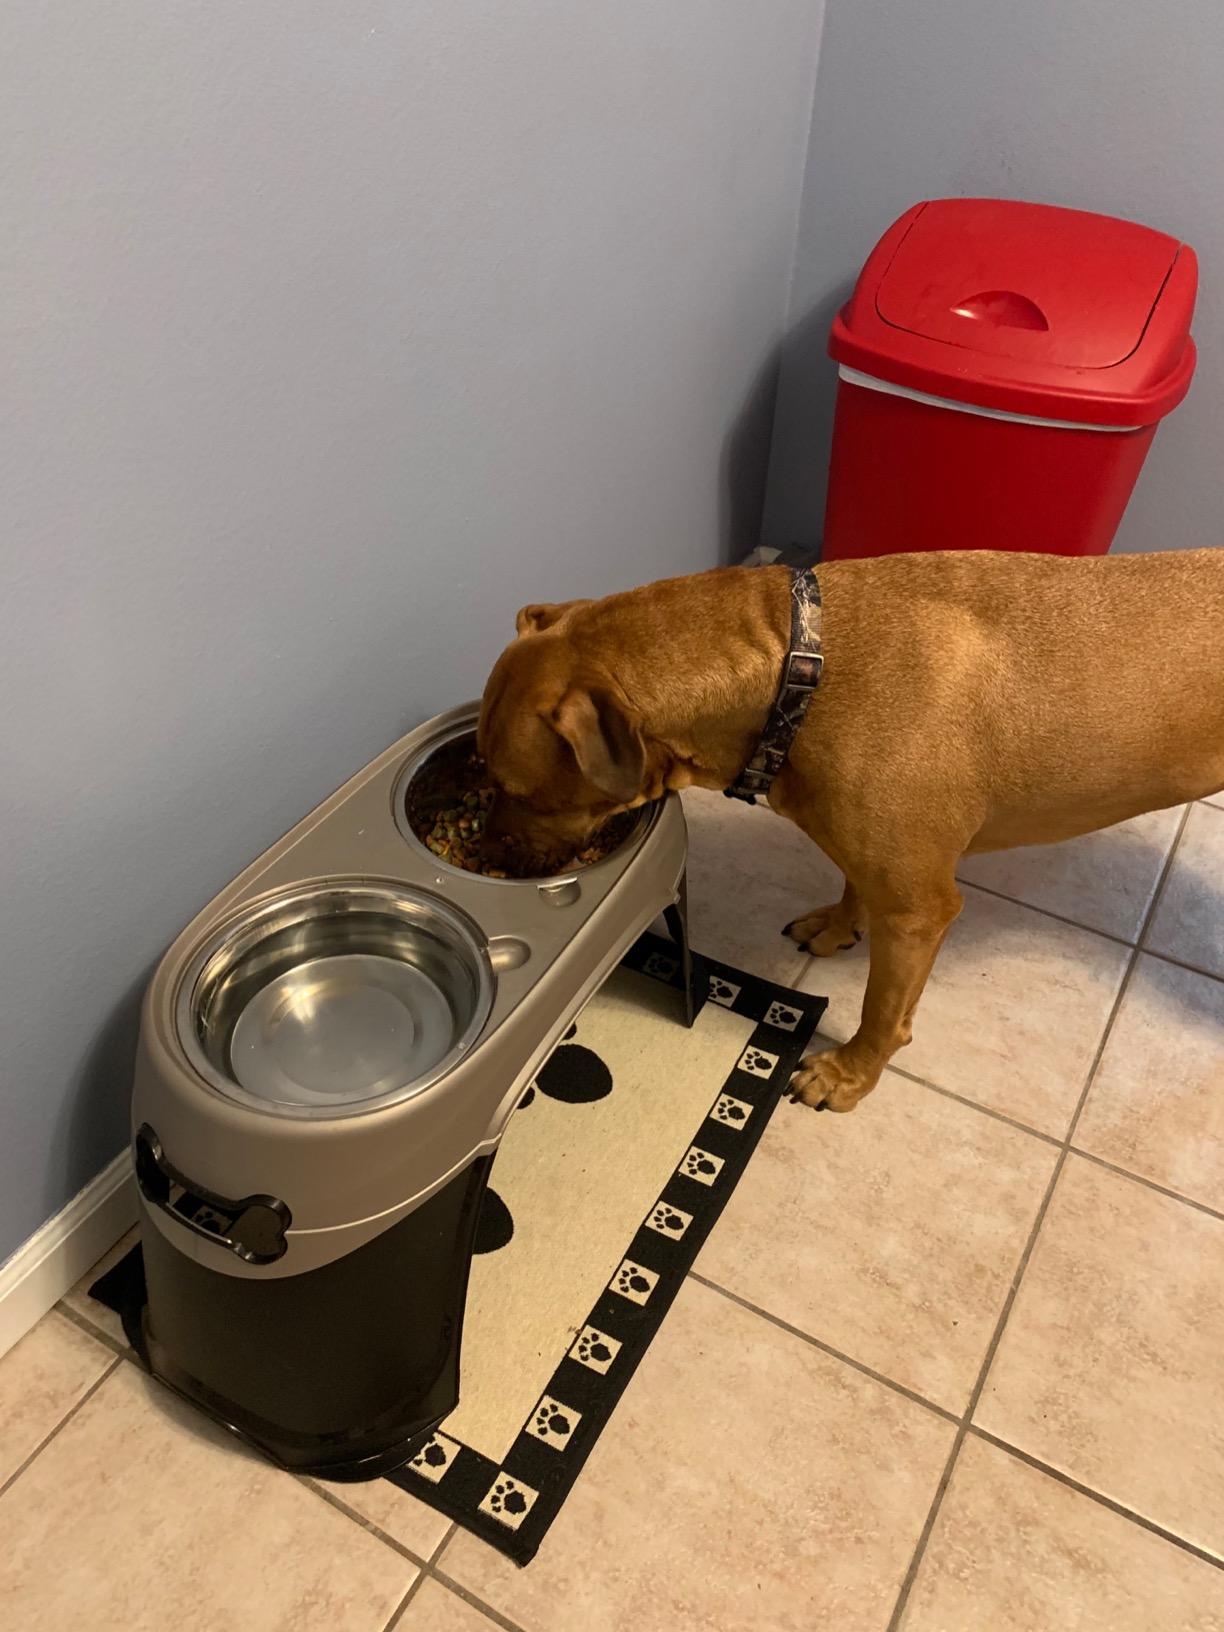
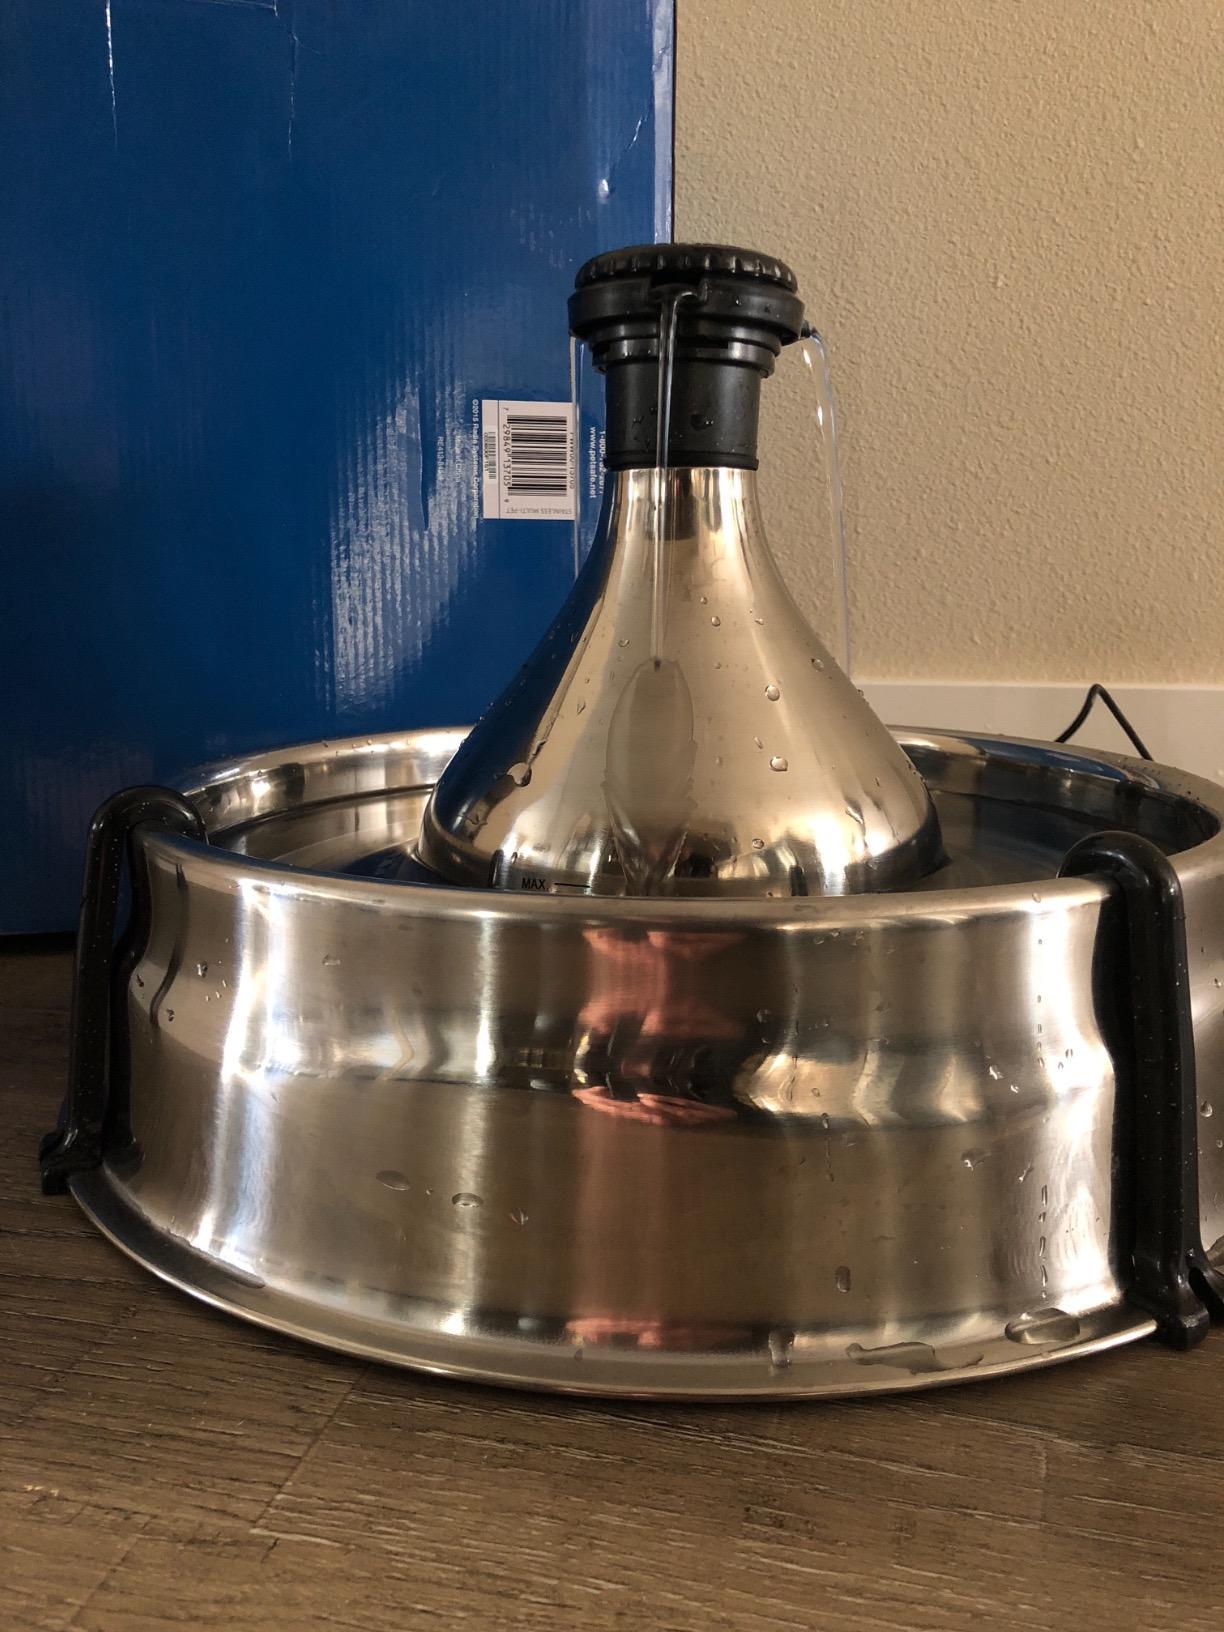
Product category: items_bowl
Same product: no